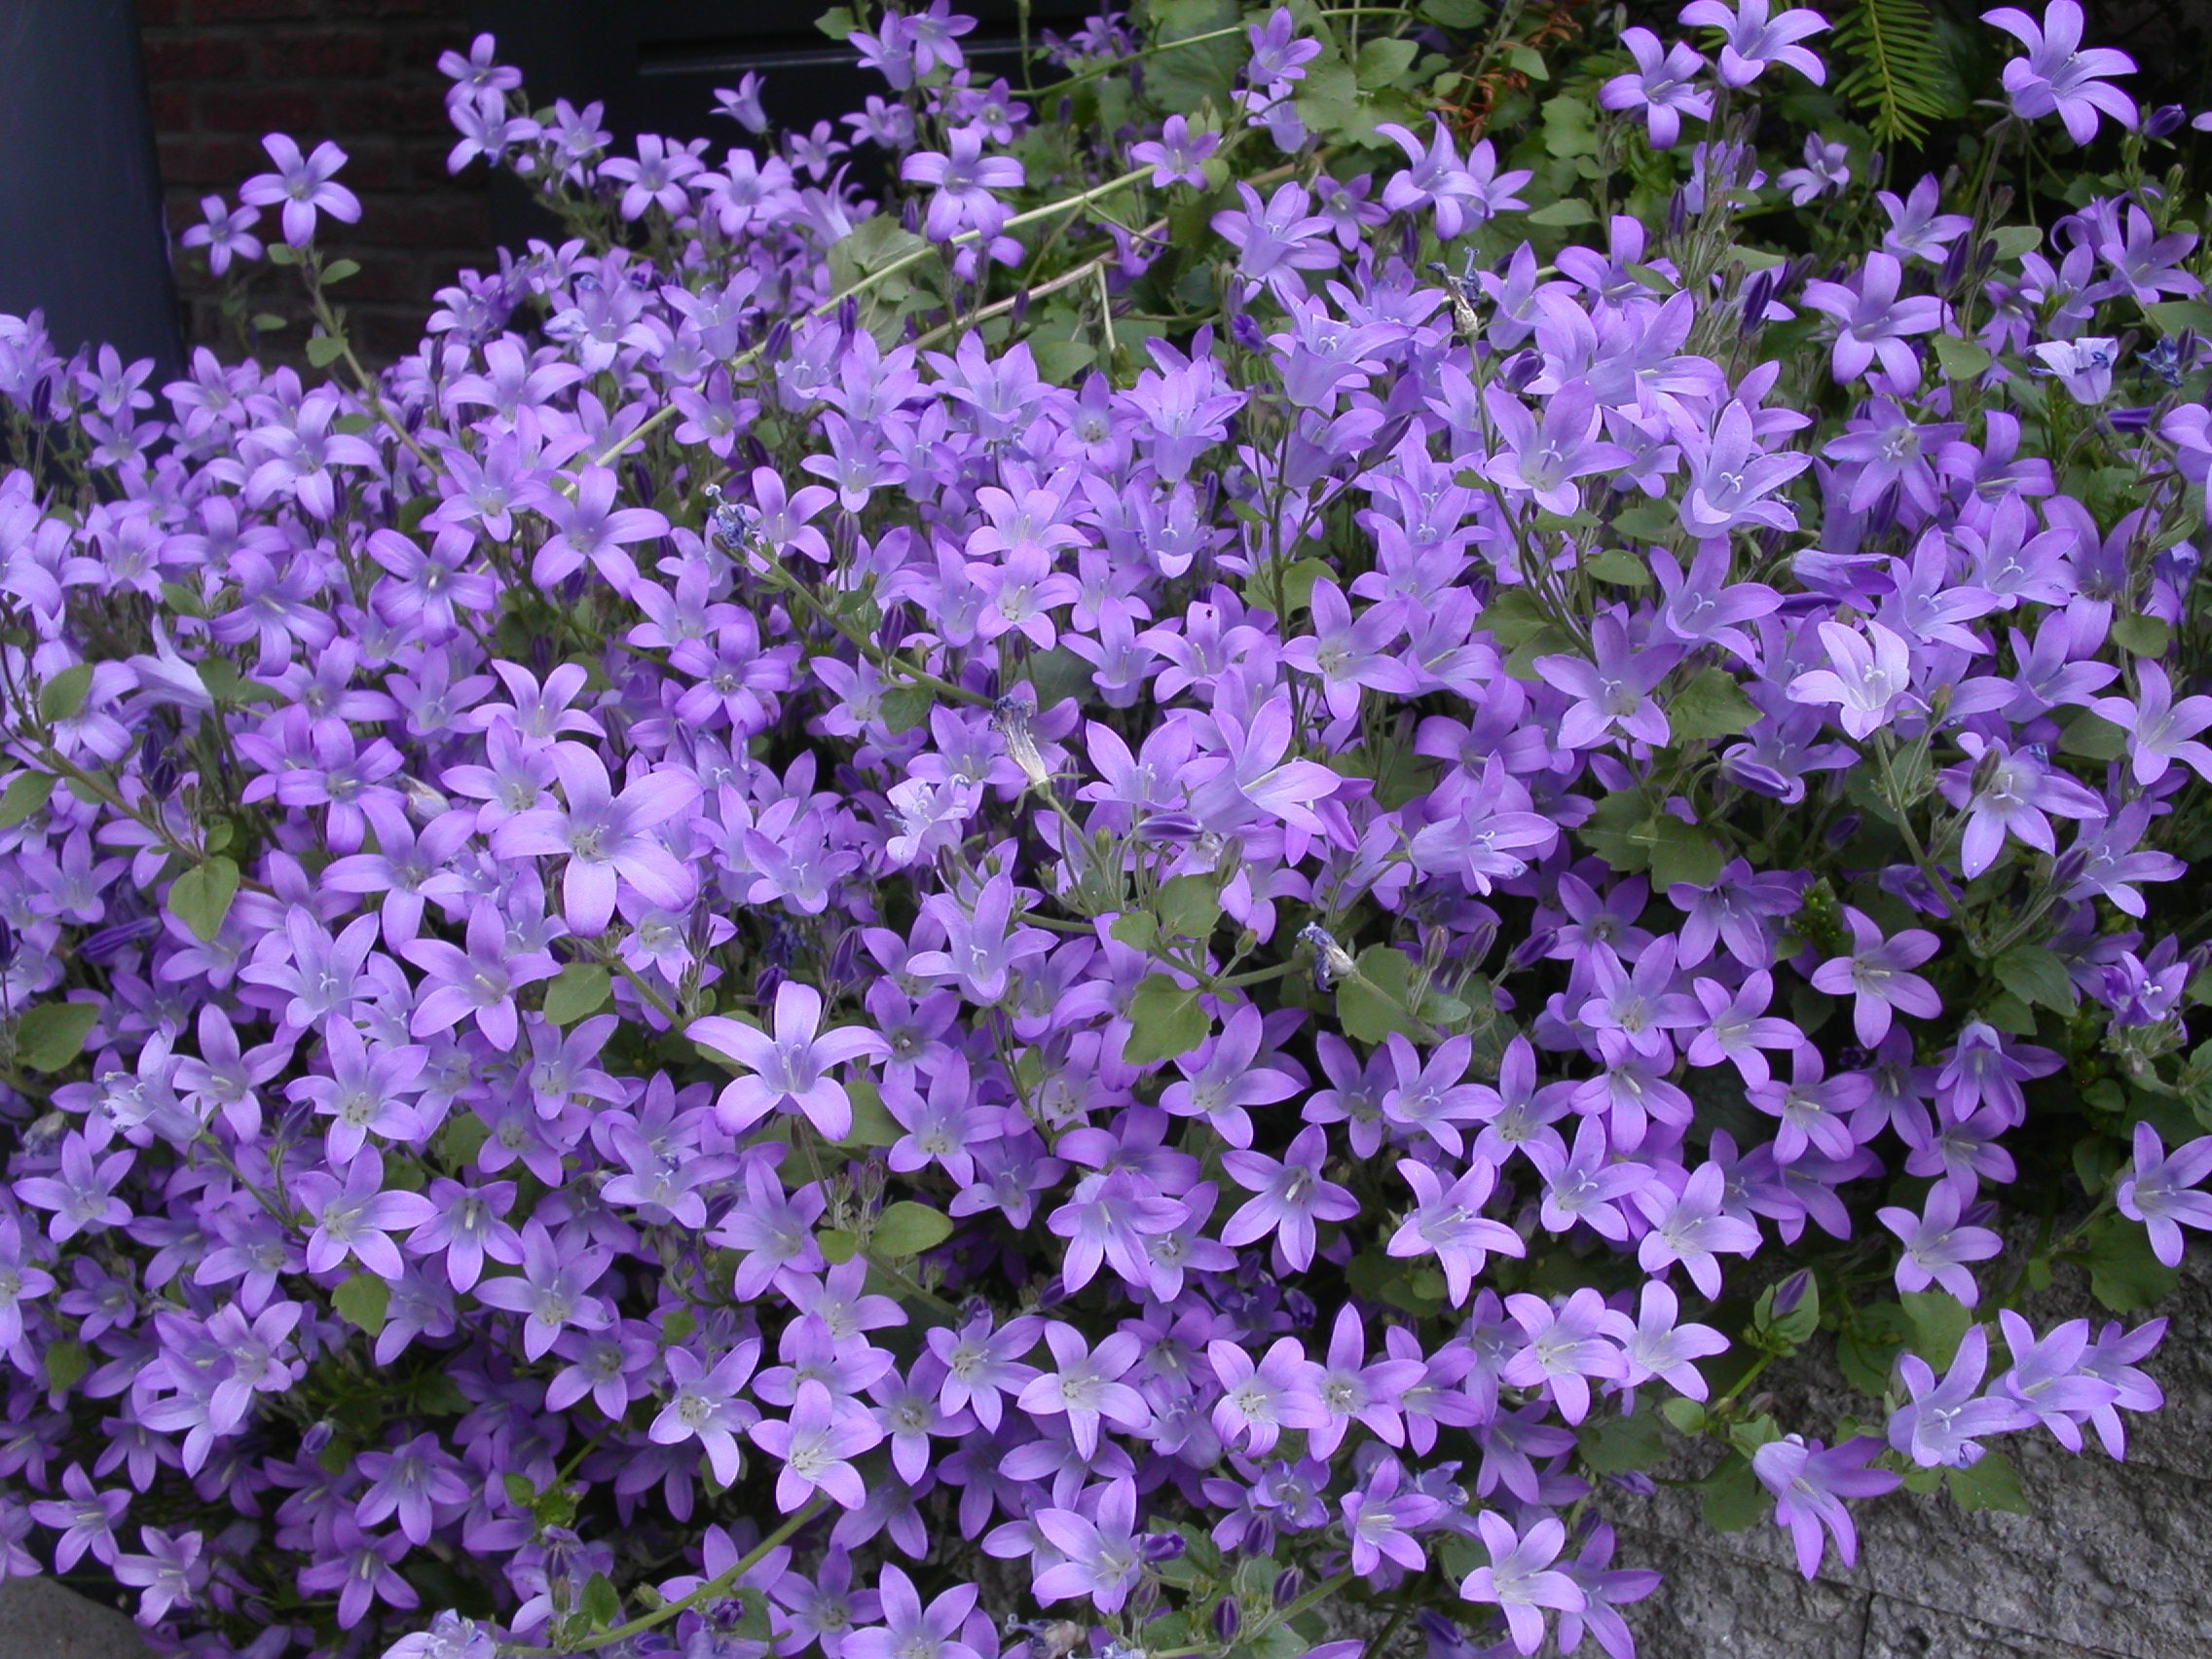
plant, flower, purple, spring, herb, plants, shrub, flowering plant, bellflower family, aubretia, annual plant, land plant, breckland thyme, serbian bellflower